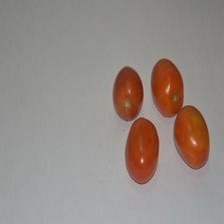
Label: tomato